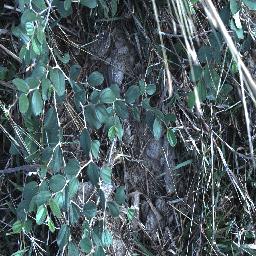
Label: chinee_apple